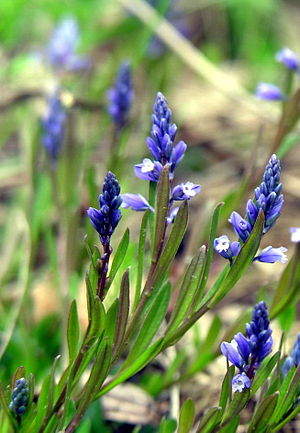
Bitter mælkeurt
Bitter Mælkeurt er en kortlivet urt. Fra en bladroset udgår flere opstigende stængler. Bladene er lancetformede og sidder spredt på stænglen. Blomsterne sidder i et endestllet nøgle og er lyst purpur. Frugten er en hængende kapsel